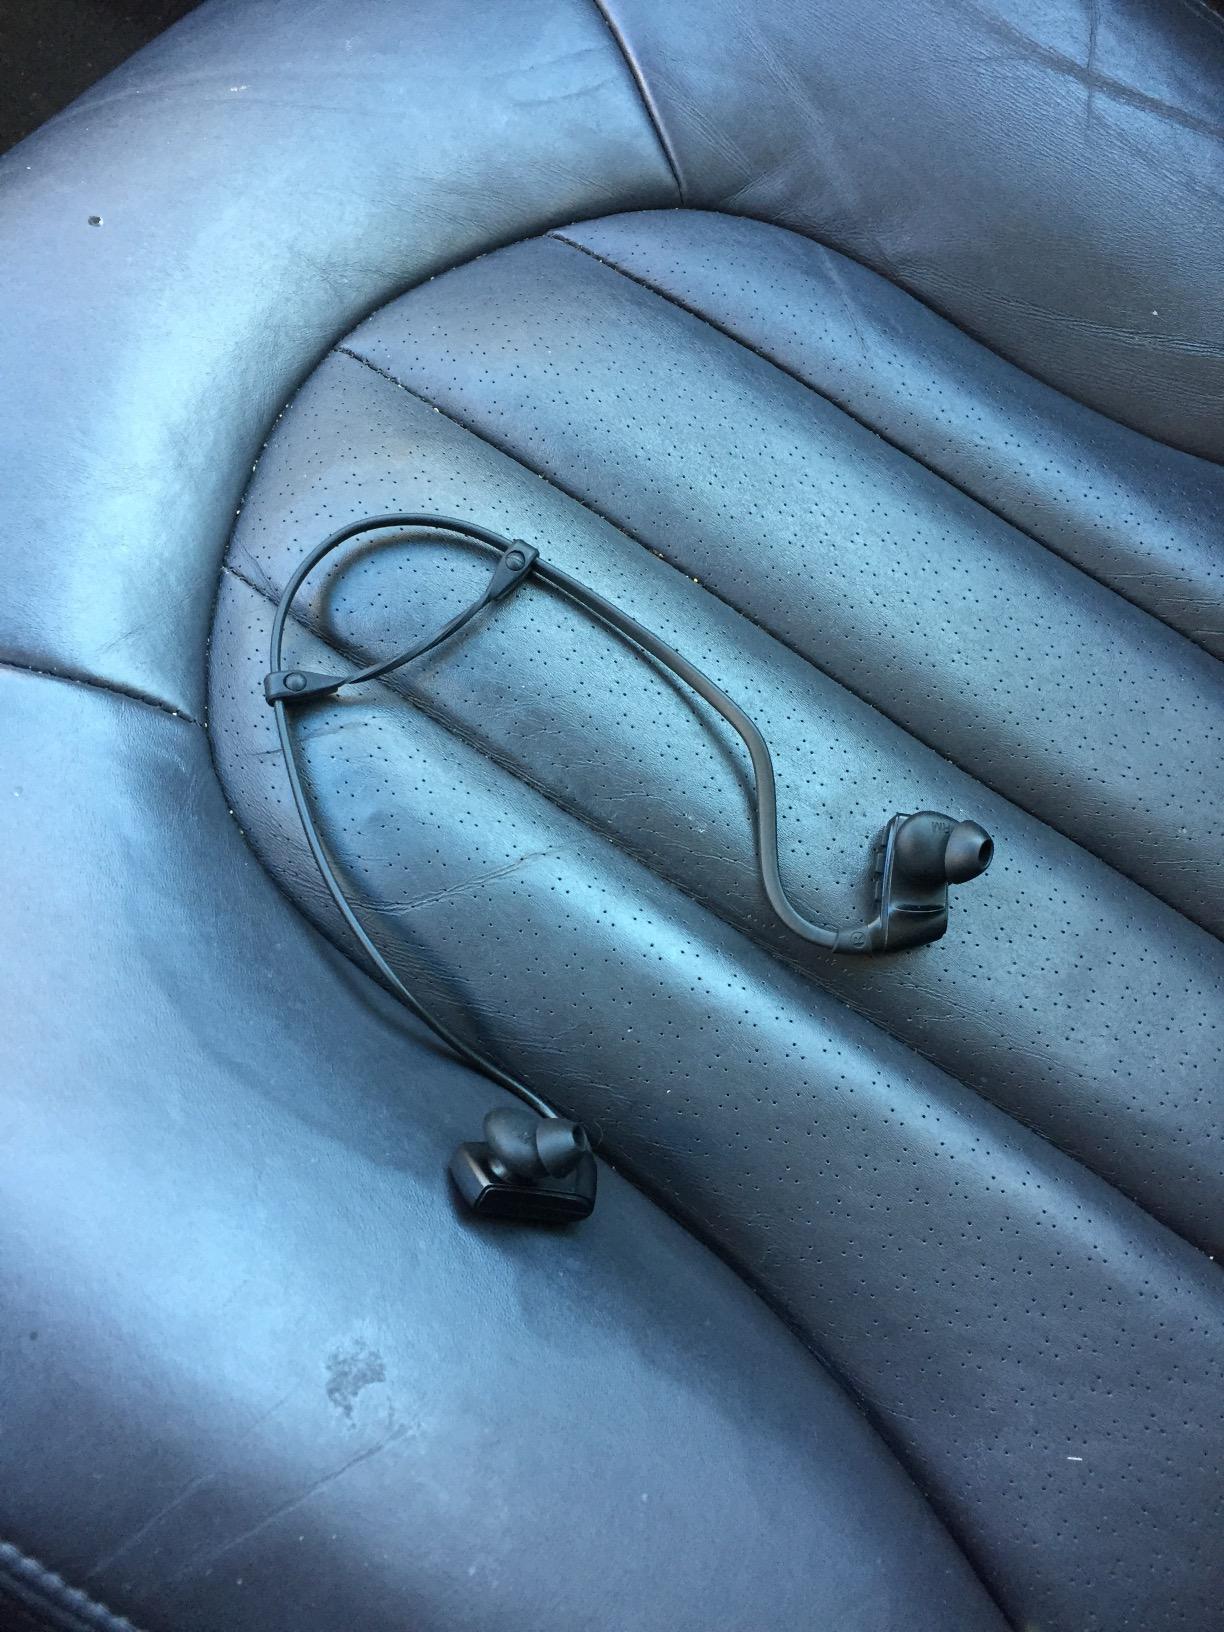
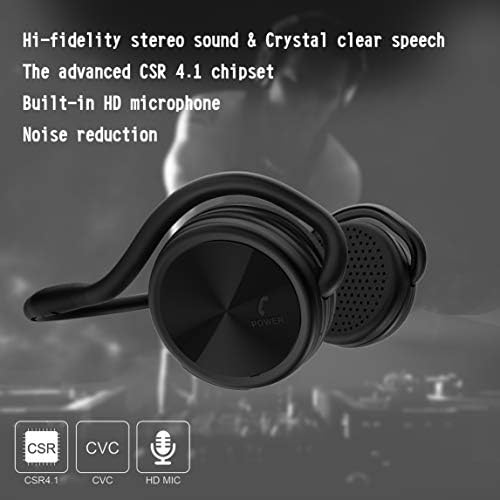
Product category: headphones
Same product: no